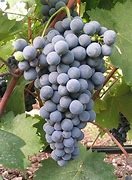
Label: grape